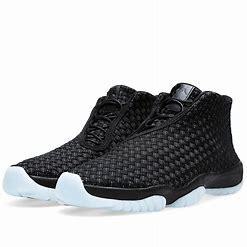
Brand: Jordan
Model: Future